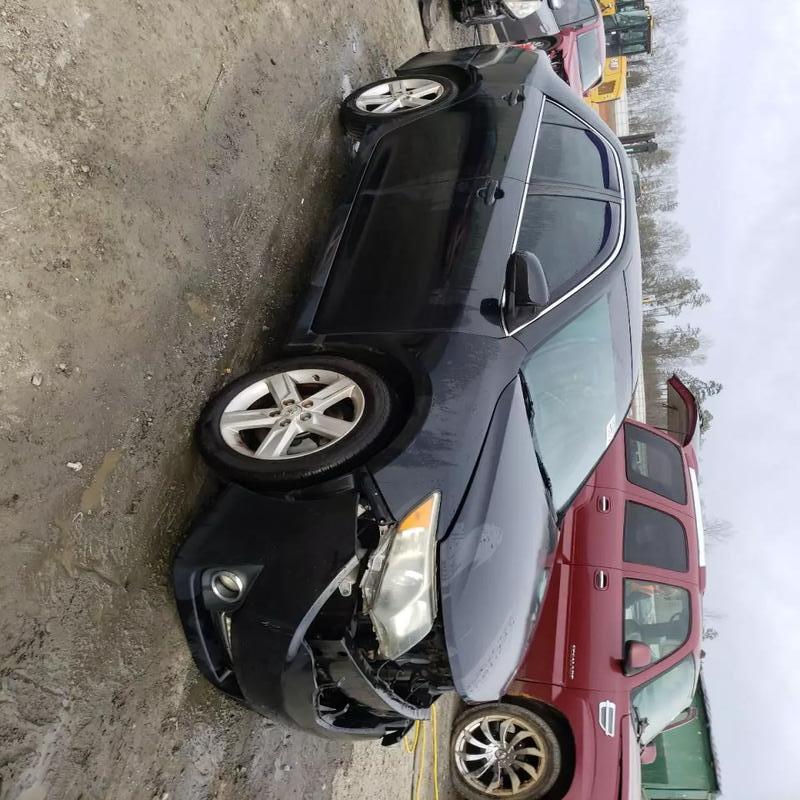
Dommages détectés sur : pare-choc avant, feu avant droit, capot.
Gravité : majeur